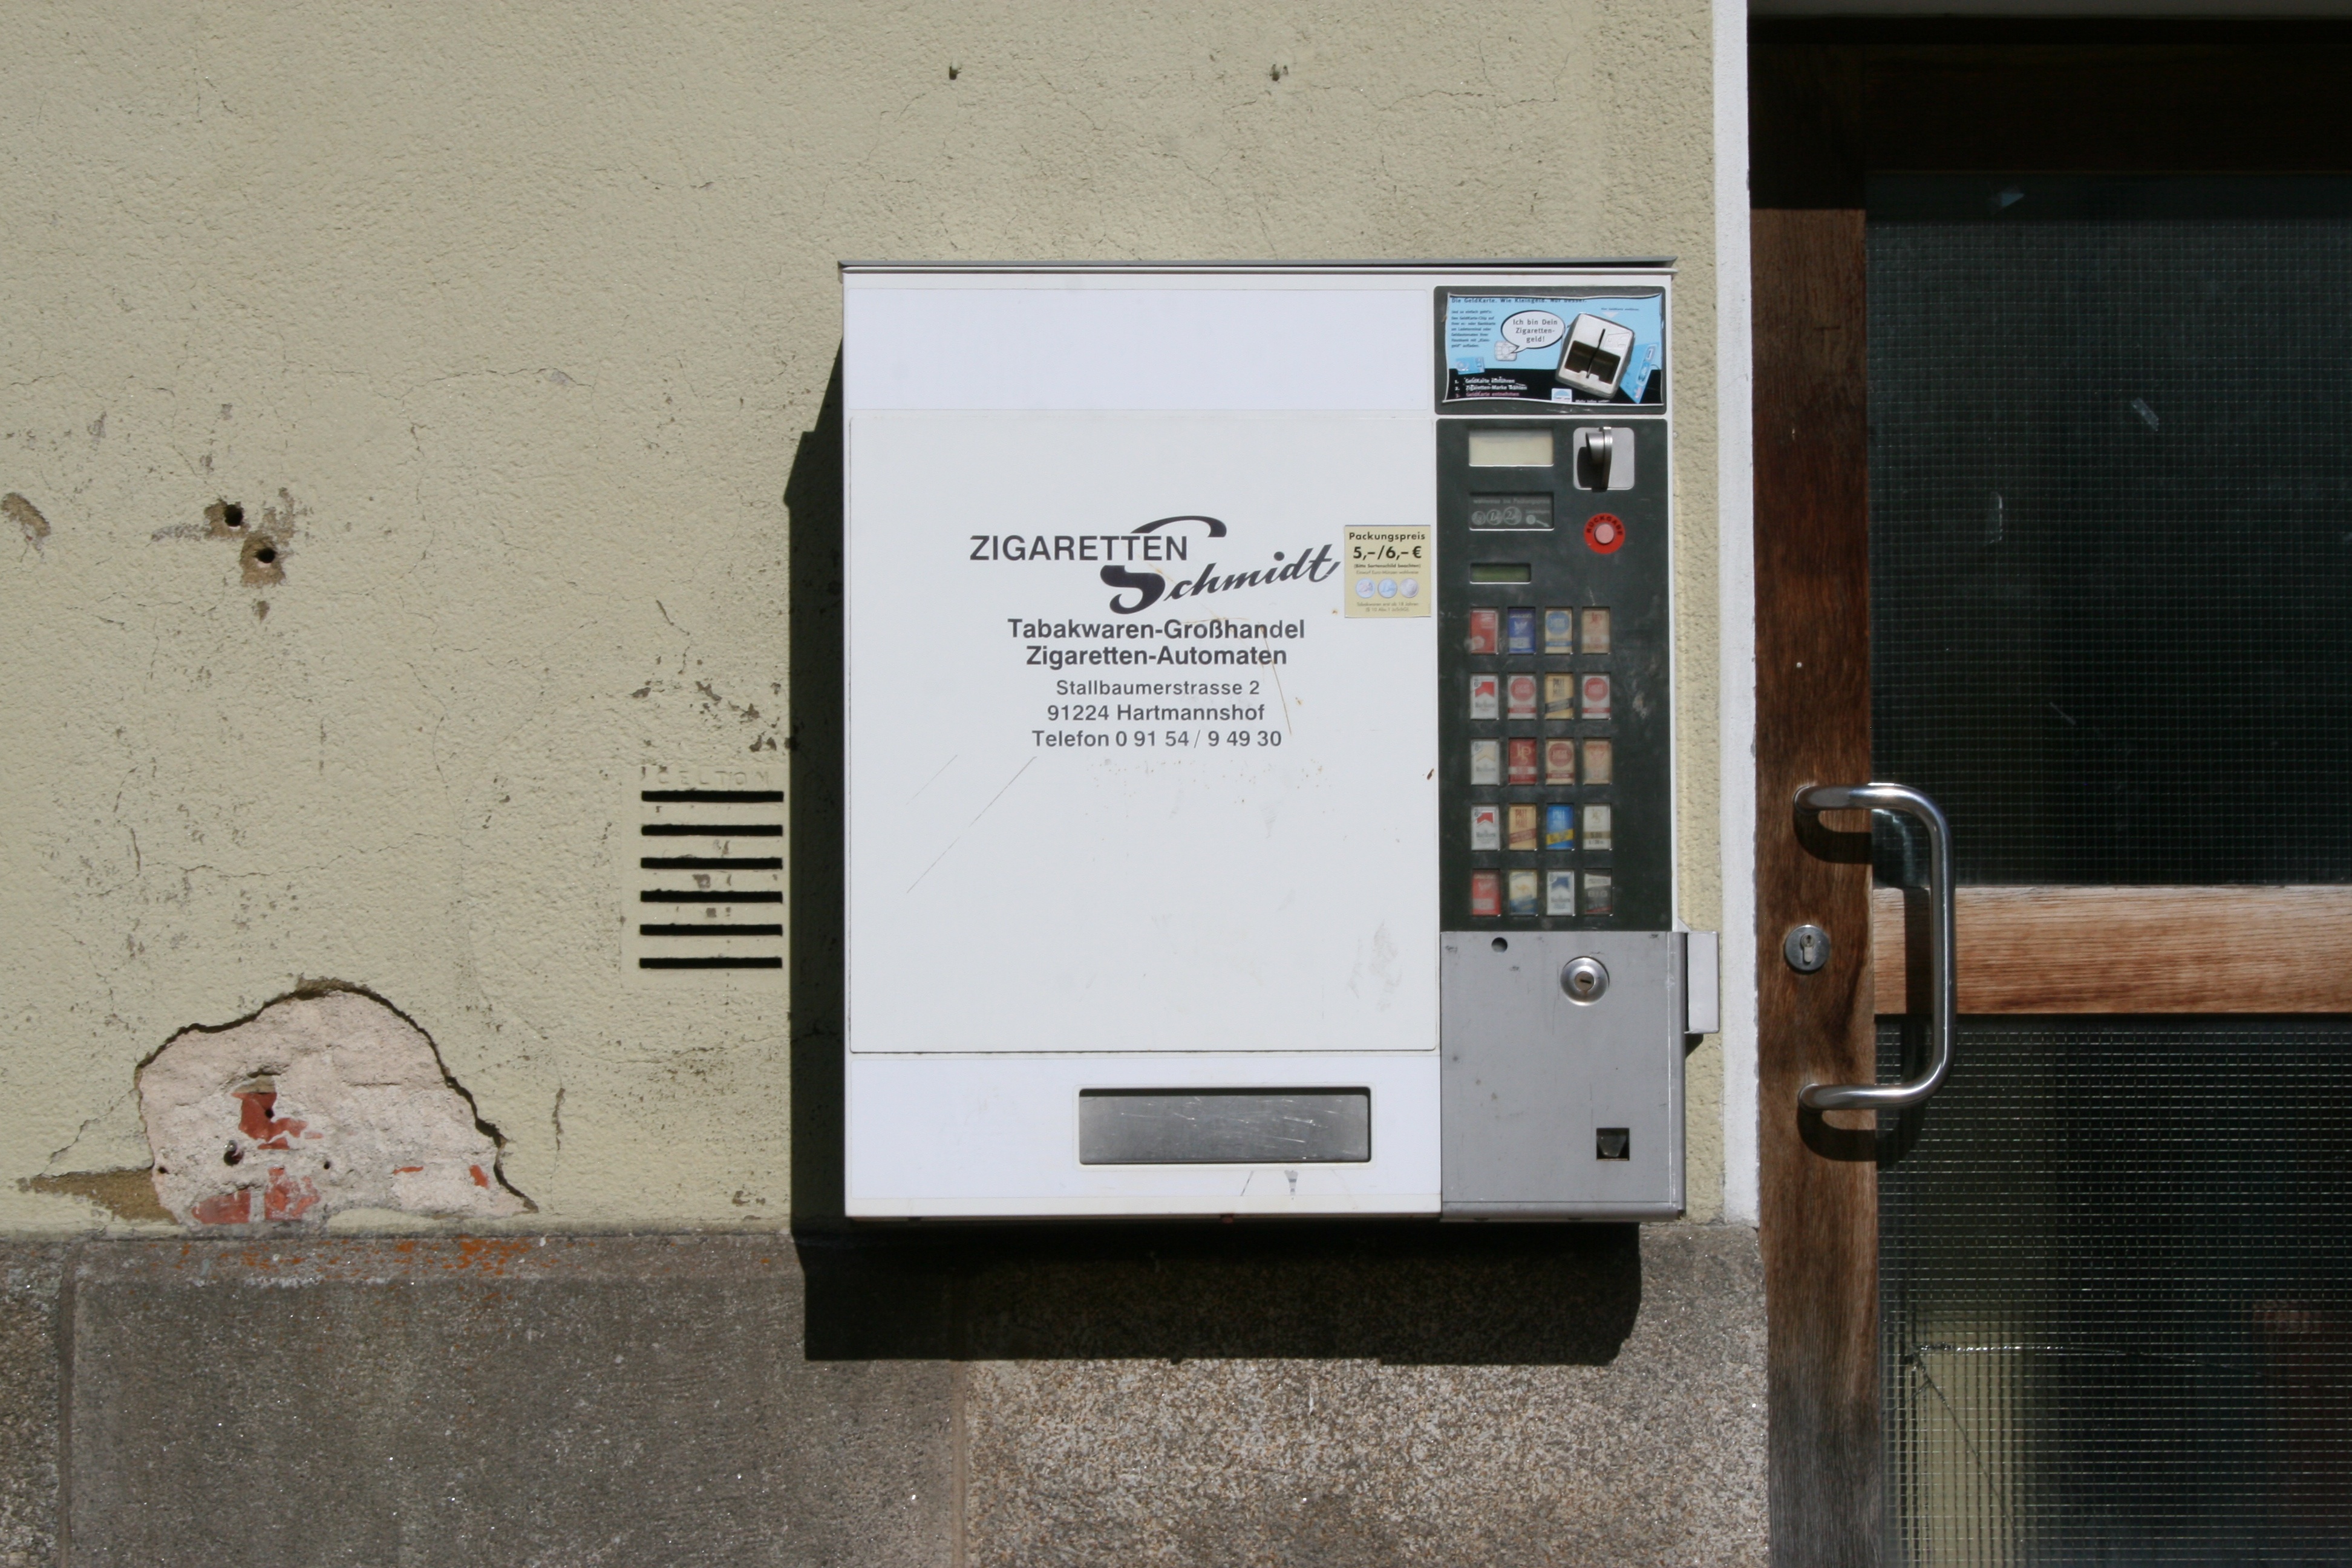
wall, machine, interior design, design